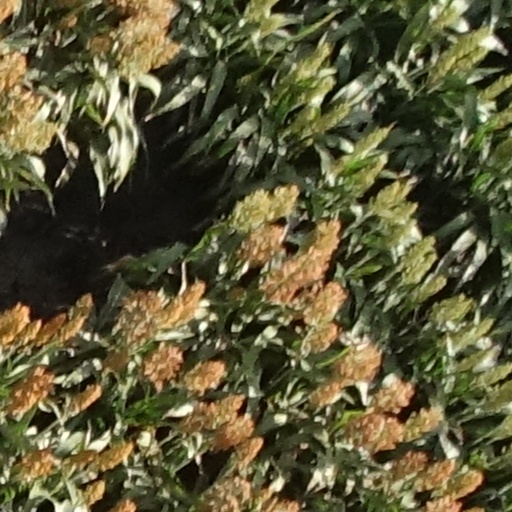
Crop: sorghum